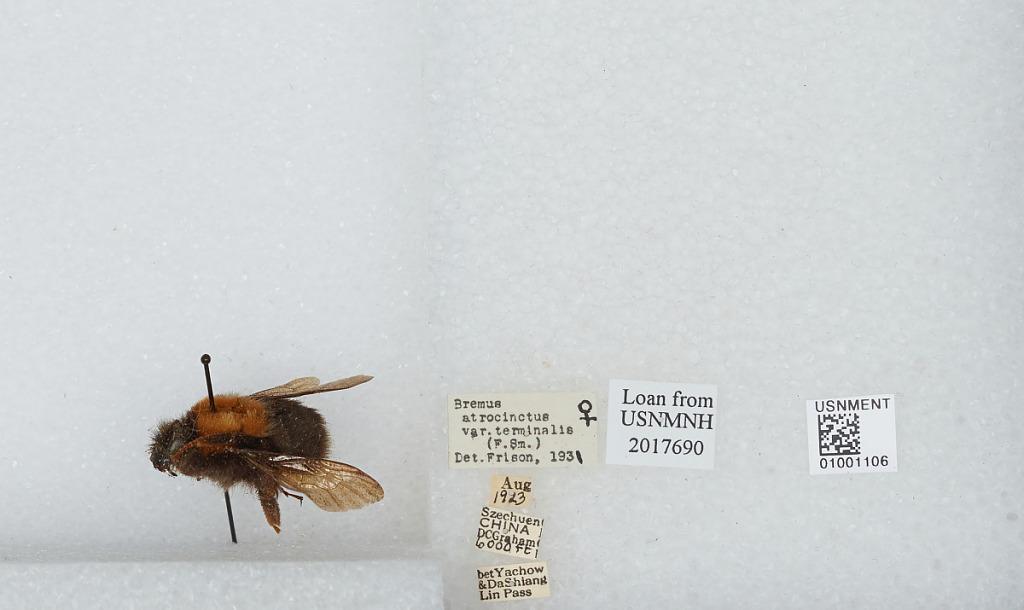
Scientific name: Bombus (Festivobombus) festivus Smith
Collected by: D. Graham
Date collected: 1923-8-
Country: China
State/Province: Sichuan
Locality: Between Yucheng and Da Shiang Lin Pass
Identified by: Frison